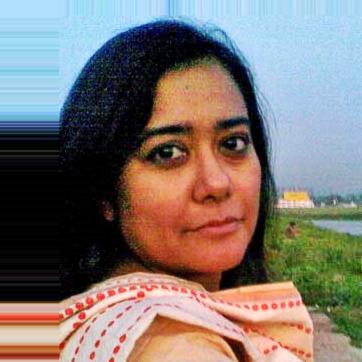
Age: 40